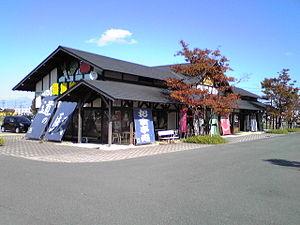
Mikawa est une ville du district de Higashitagawa, dans le Nord de l'île de Honshū, au Japon.